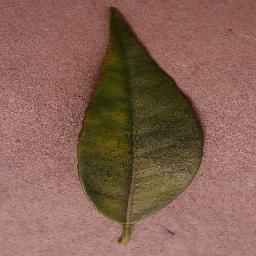
Label: Orange___Haunglongbing_(Citrus_greening)